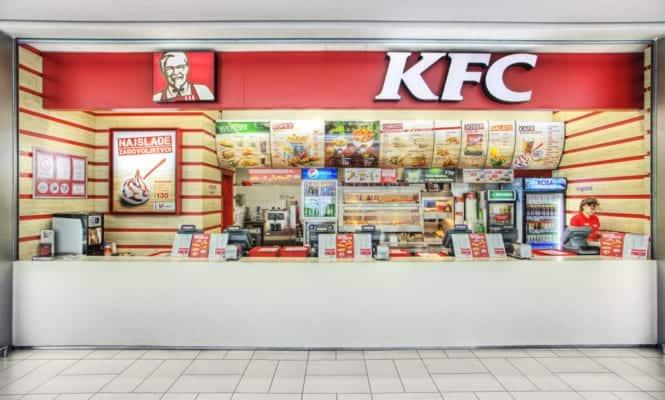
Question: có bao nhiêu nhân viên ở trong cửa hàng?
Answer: có một nhân viên